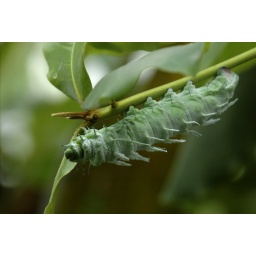
This guy is in the butterfly house on Mainau Island.